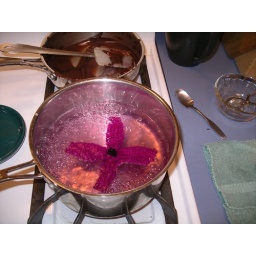
felted flower in water